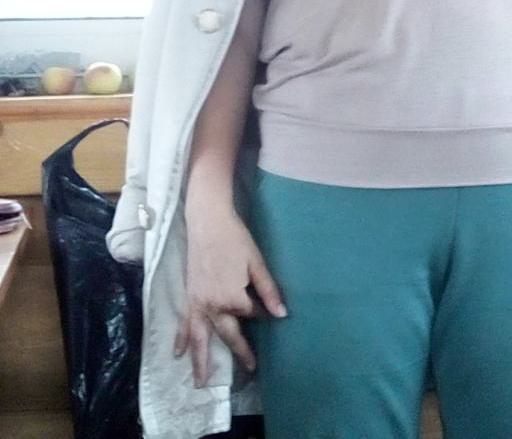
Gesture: no_gesture